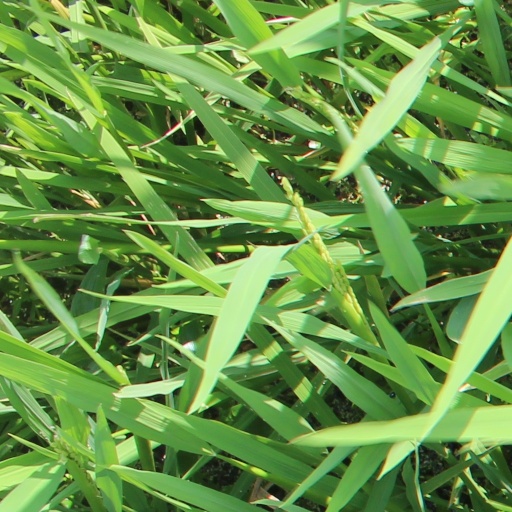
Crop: rice